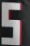
Number: 5